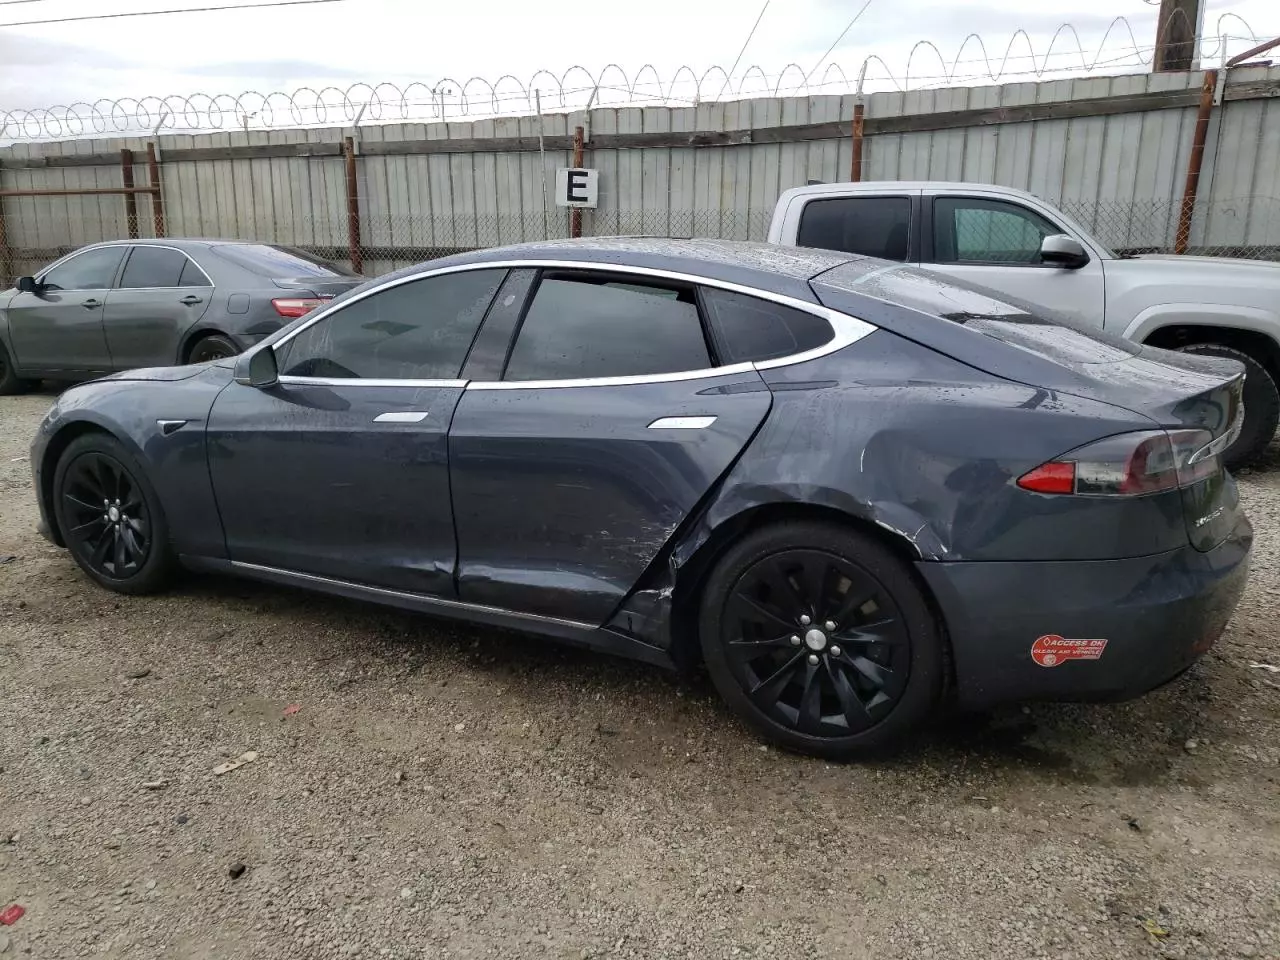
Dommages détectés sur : porte arrière droite, aile arrière droite, feu arrière droit, feu arrière gauche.
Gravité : mineur